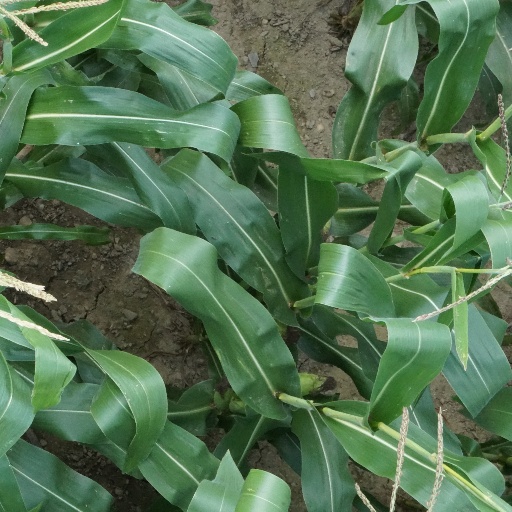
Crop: maize; corn